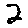
Label: 2